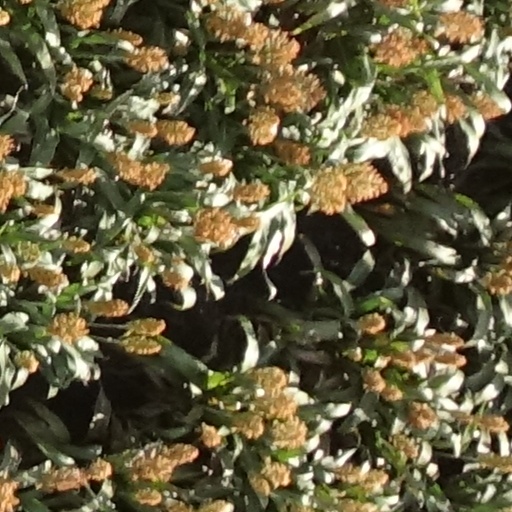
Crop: sorghum